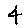
Label: 4